Bílovec

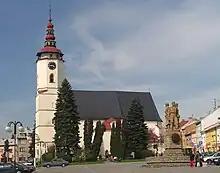
Church of Saint Nicholas

The first written mention of Bílovec is from 1324. The town was probably founded by Vok V of Kravaře between 1293–1324. It was located on the crossroads of two trade routes and belonged to the Duchy of Troppau. Bílovec was heavily fortified with walls with two gates and a fortress.